SummerSlam (2022)

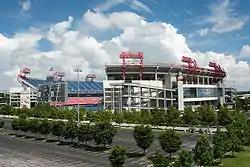
The event was held at the Nissan Stadium in Nashville, Tennessee.

SummerSlam is an annual professional wrestling event that had previously been produced every August by WWE since 1988. Dubbed "The Biggest Party of the Summer", it is one of the promotion's original four pay-per-views (PPV), along with WrestleMania, Royal Rumble, and Survivor Series, originally dubbed the "Big Four", and as of August 2021, it is considered one of the "Big Five", along with Money in the Bank. Out of the five, it is considered WWE's second biggest event of the year behind WrestleMania. Announced on October 25, 2021, the 2022 event was the first to not be held during the month of August. Instead, the 35th SummerSlam was scheduled to take place on Saturday, July 30, 2022, at the Nissan Stadium in Nashville, Tennessee. It featured wrestlers from the Raw and SmackDown brand divisions, and in addition to airing on traditional pay-per-view, it was available to livestream on Peacock in the United States and the WWE Network in international markets. Tickets went on sale on April 22, with premium hospitality packages also available. It was also the first SummerSlam since 2011 to incorporate a new logo and the first since 2008 to not feature the Star background of the logo.